Elisa Lucinda

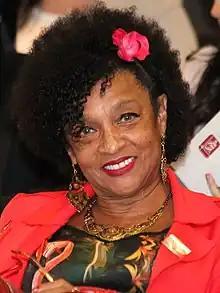
Elisa Lucinda in 2018

Elisa Lucinda (born February 2, 1958) is a Brazilian actress, singer, poet, writer and journalist. Born in Cariacica, Espírito Santo, she studied poetry between the age of 11 and 17. Lucinda attended journalism school at Vitória, when she worked writing for newspapers and in a news program. Lucinda was 27 when she decided to move to Rio de Janeiro to become an actress; however, her poetry was more successful. After selling poems and hand-written books, she attracted attention from stage and television directors, debuting on Rede Manchete's telenovela "Kananga do Japão" in 1989.